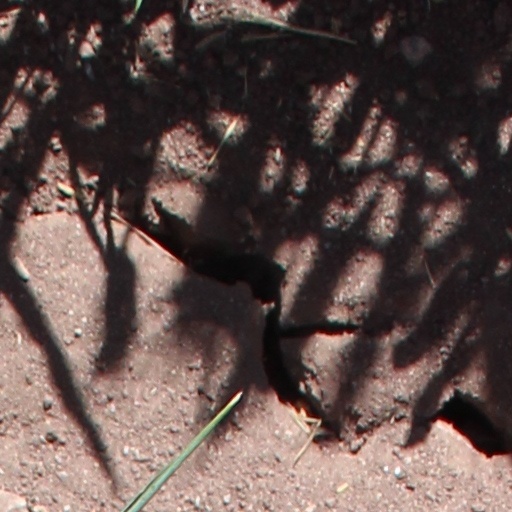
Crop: wheat